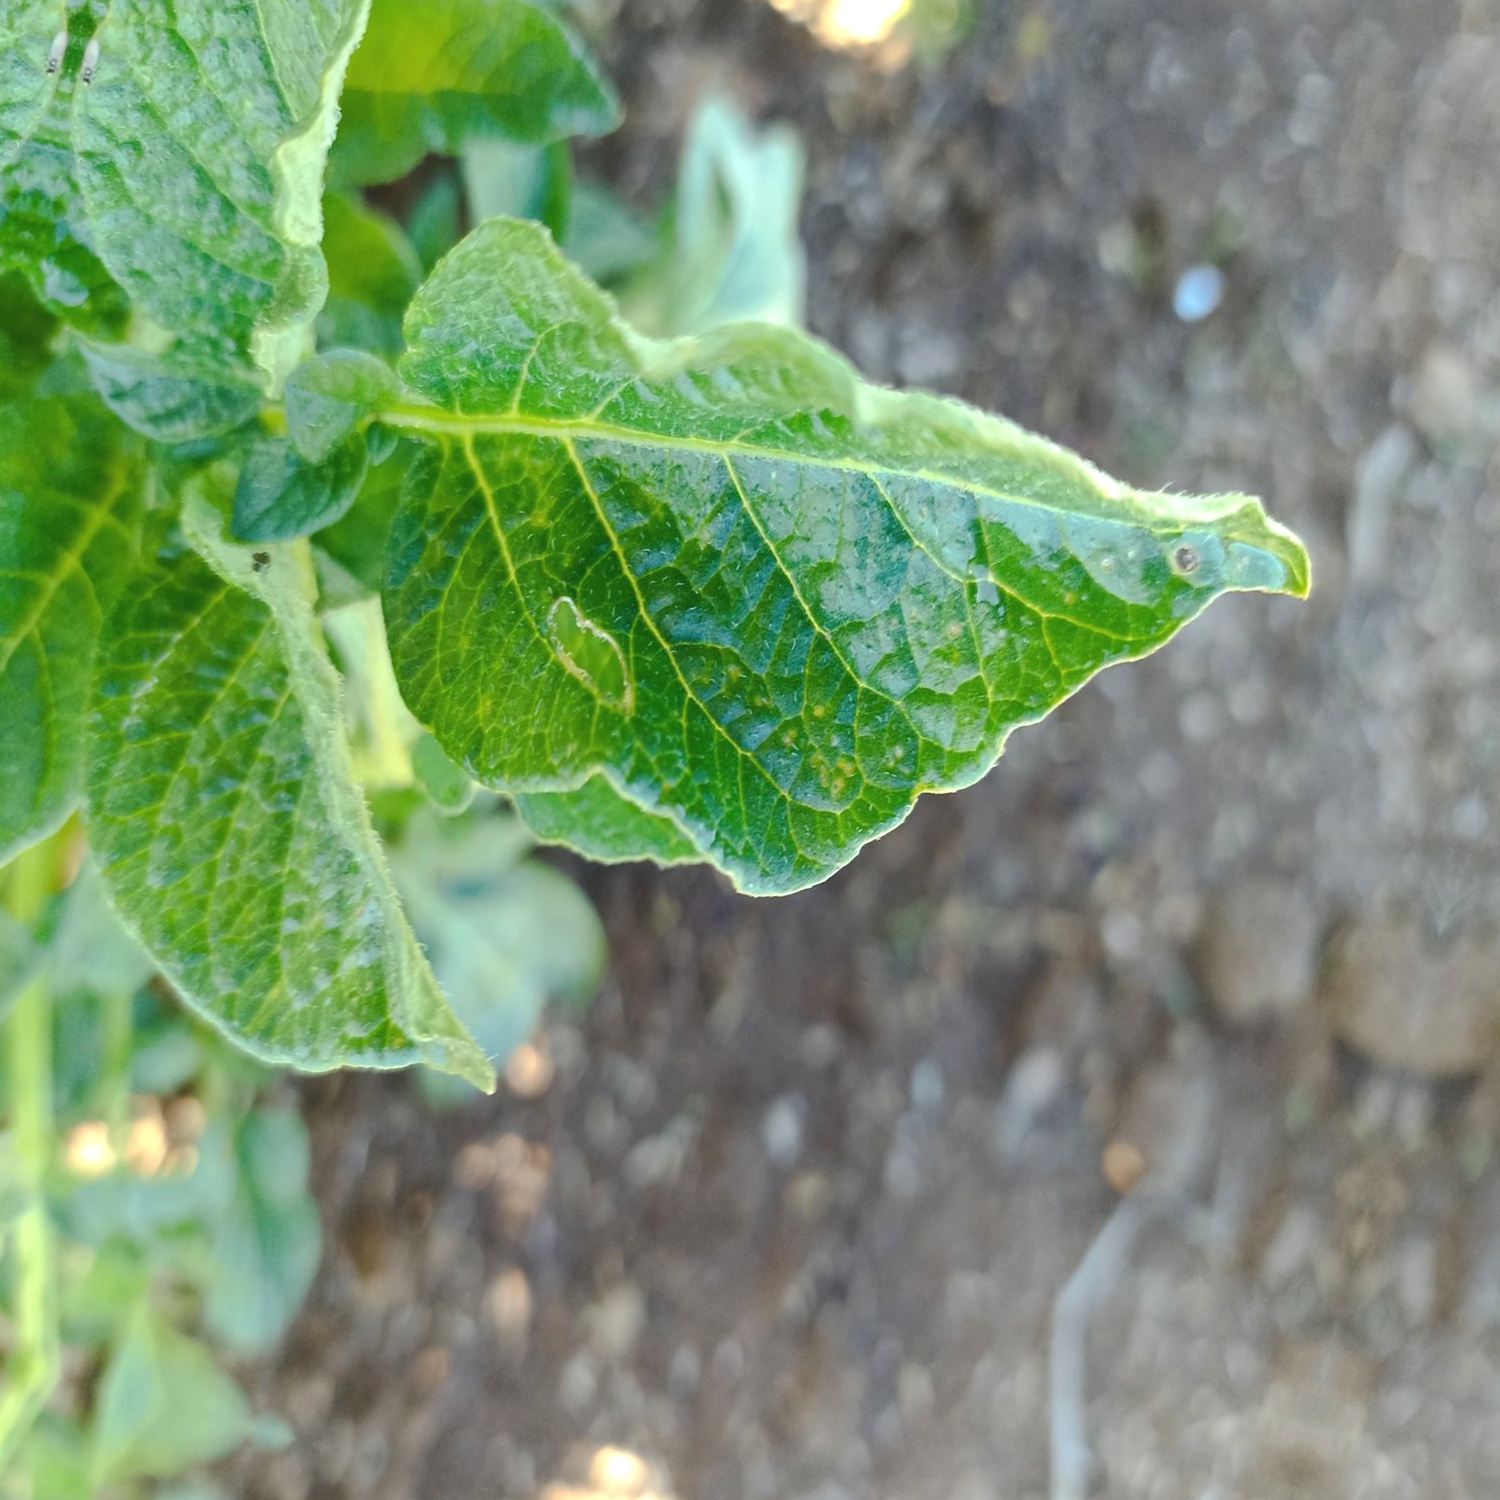
Etiqueta: Virus